Aag (2007 film)

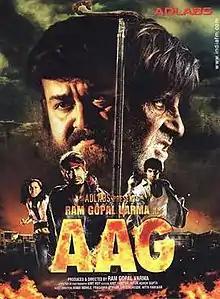
Poster

Ram Gopal Varma Ki Aag, or simply, Aag is a 2007 Indian Hindi-language action film produced and directed by Ram Gopal Varma. The film features Mohanlal, Amitabh Bachchan, Ajay Devgn, Prashant Raj Sachdev, Sushmita Sen, J. D. Chakravarthy, and Suchitra Krishnamoorthi in principal roles.